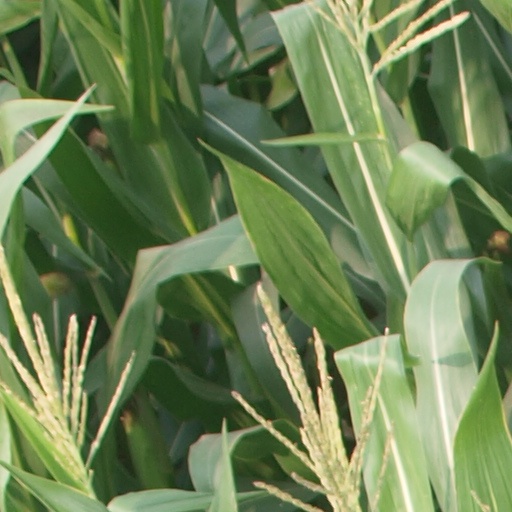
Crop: maize; corn